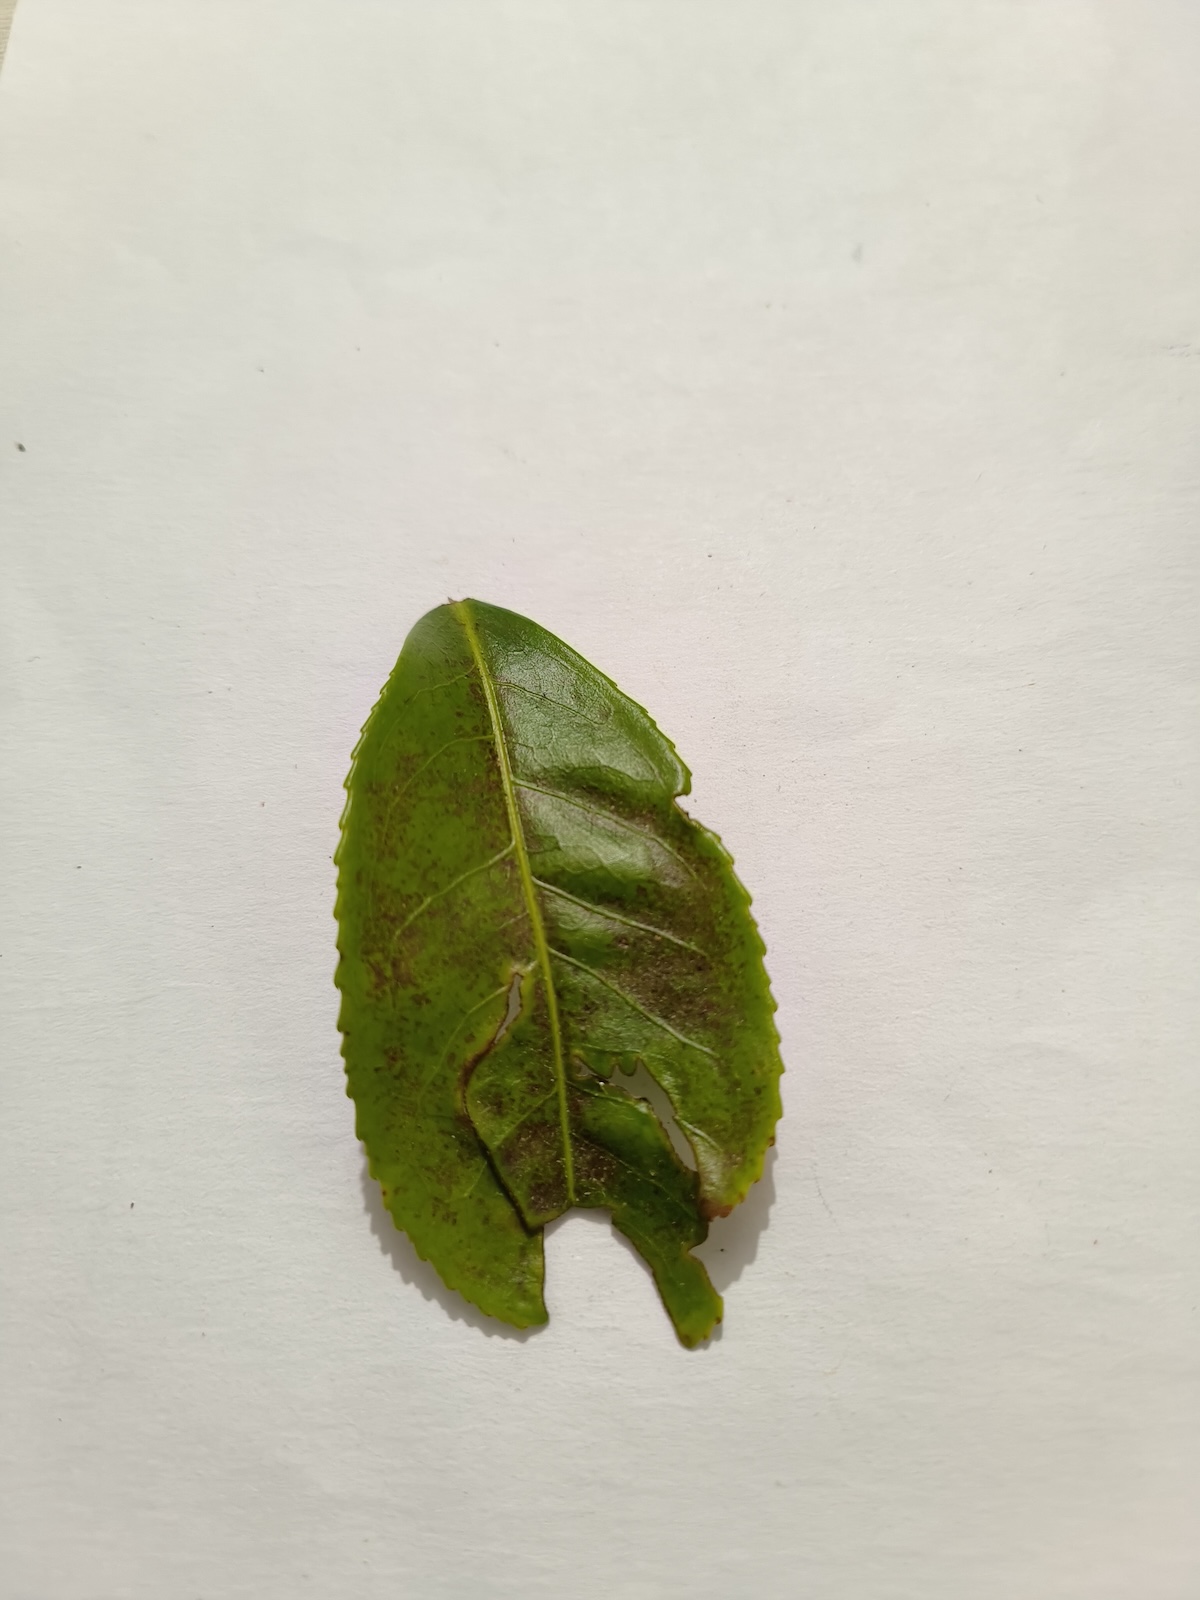
Label: Red spider